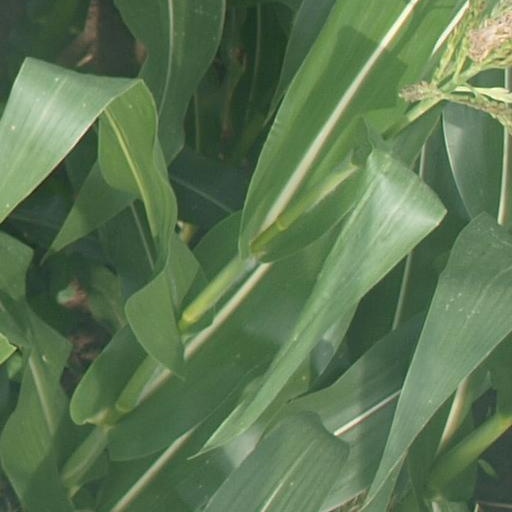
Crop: maize; corn